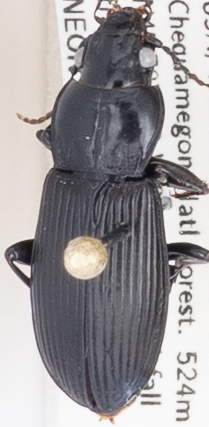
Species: Pterostichus melanarius melanarius
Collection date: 2021-09-07
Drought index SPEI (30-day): -0.1
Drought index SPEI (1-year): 0.24
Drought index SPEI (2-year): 1.28